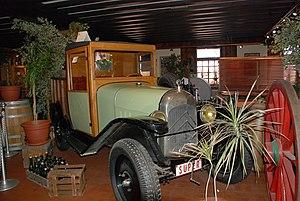
"La Brasserie des Fagnes est une brasserie belge située à Mariembourg, dans la commune de Couvin. Elle brasse entre autres la bière ""Fagnes"".
Mariembourg est une section de la commune belge de Couvin située en Région wallonne dans la province de Namur. Après la prise de la ville par le roi de France Henri II en juin 1554, la ville changea de nom pour s'appeler Henribourg jusqu'en 1559. Peu après la Révolution française de 1789, elle s'appela un court moment Avant-poste national.